History of scientific method

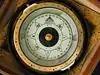
Ørsted observed the deflection of a compass from a voltaic circuit in 1820.

Both Bacon and Descartes wanted to provide a firm foundation for scientific thought that avoided the deceptions of the mind and senses. Bacon envisaged that foundation as essentially empirical, whereas Descartes provides a metaphysical foundation for knowledge. If there were any doubts about the direction in which scientific method would develop, they were set to rest by the success of Isaac Newton. Implicitly rejecting Descartes' emphasis on rationalism in favor of Bacon's empirical approach, he outlines his four "rules of reasoning" in the "Principia",